Irv Rubin

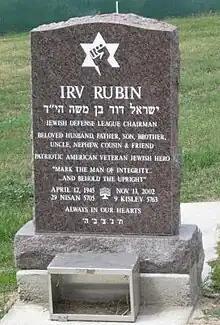
Rubin's tombstone in Los Angeles

In November 2002, while imprisoned at the Metropolitan Detention Center in Los Angeles awaiting trial, Rubin allegedly cut his own throat and then jumped off an balcony. He had been threatening suicide in the days before. The injuries from the fall resulted in his death at Los Angeles County General Hospital several days later.